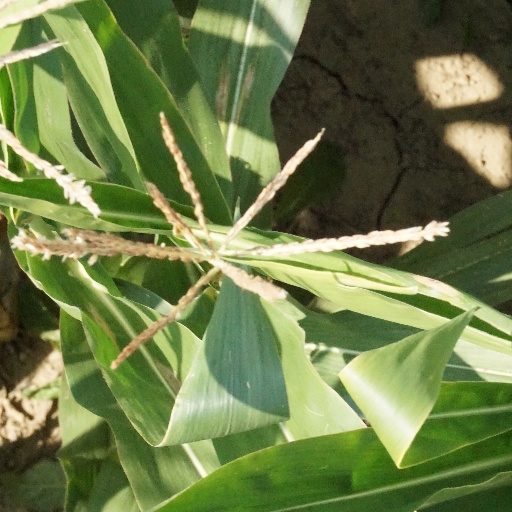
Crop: maize; corn